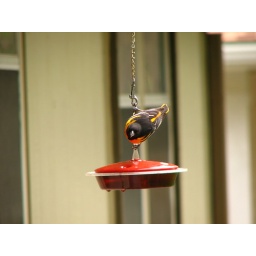
Just stop, no more snaps.....and keep the little black cat in the house....